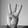
ASL letter: W